The Discovery, Settlement and Present State of Kentucke

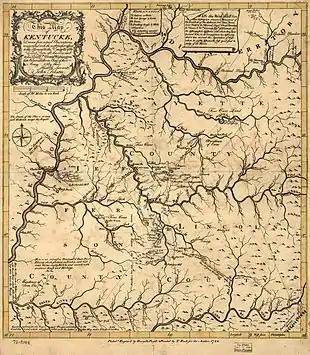
The first map of Kentucky, presented in 1784 by author John Filson to the United States Congress

Author, historian, founder and surveyor John Filson worked as a schoolteacher in Lexington, Kentucky and wrote "The Discovery, Settlement and Present State of Kentucke" in 1784. The book is regarded as the first written history of Kentucky and features the first known map of the territory, dedicated to the Congress of the United States and George Washington.